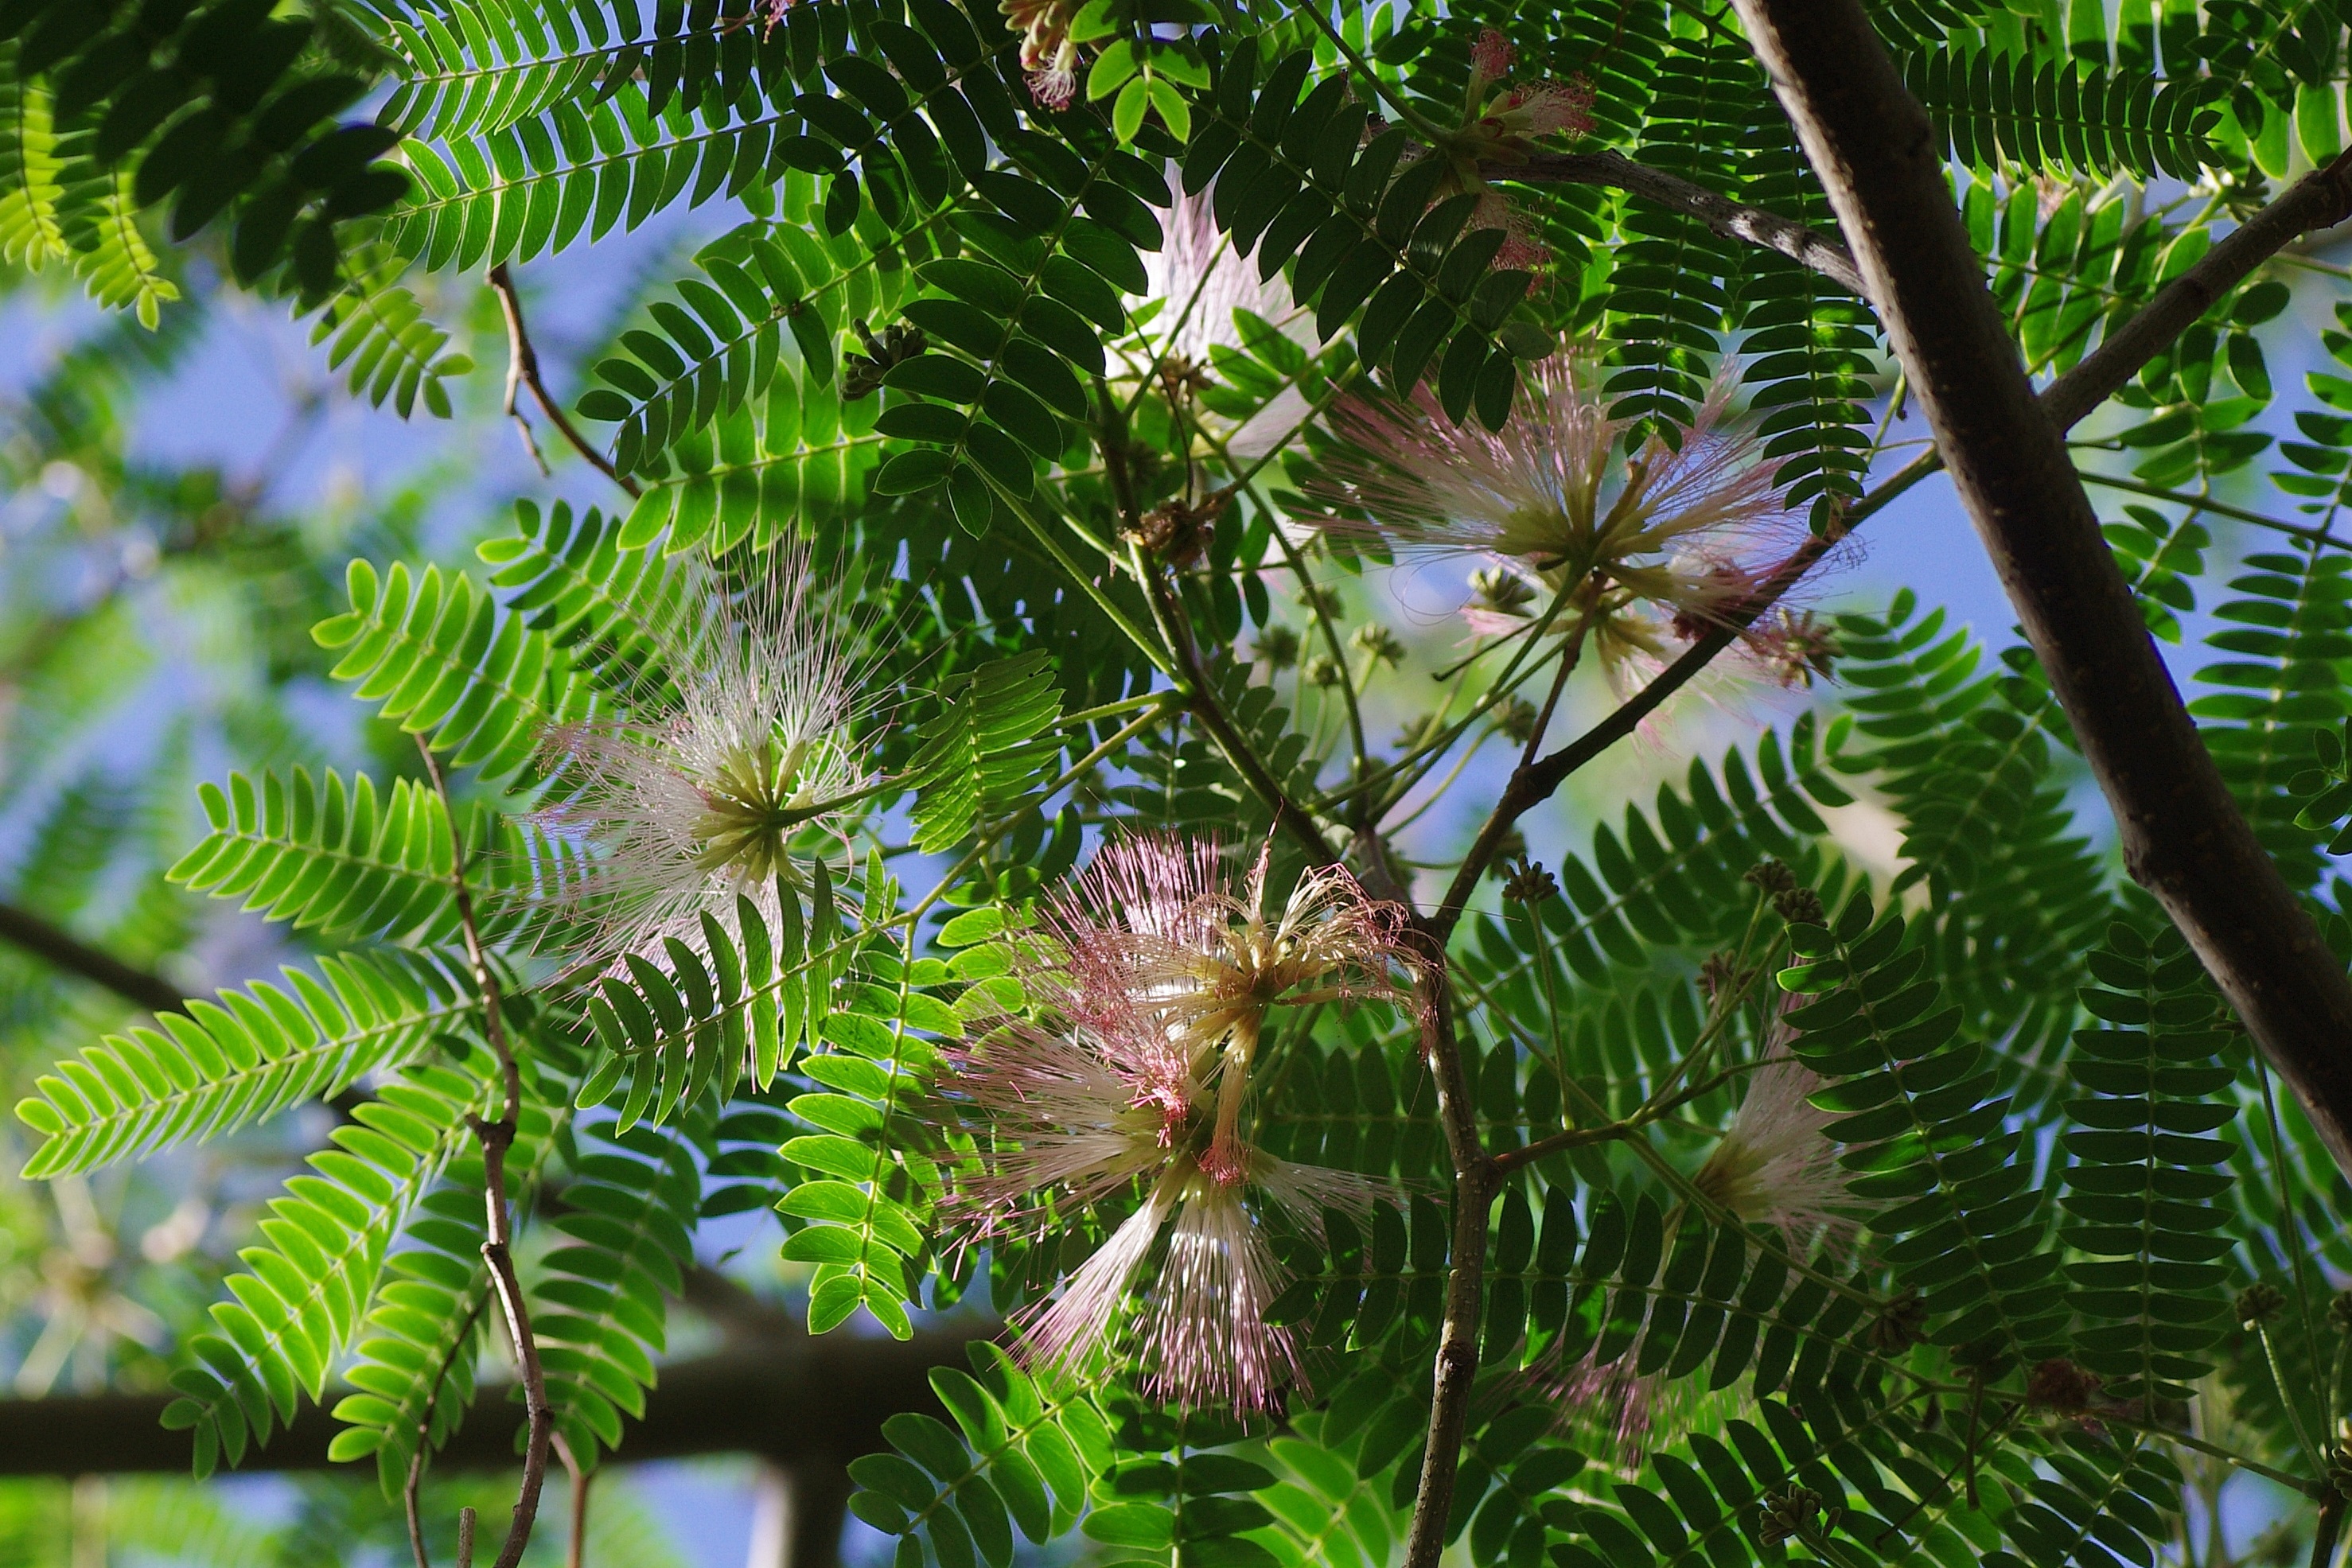
tree, nature, forest, branch, plant, leaf, flower, jungle, tropical, evergreen, botany, garden, fir, flora, flowers, conifer, spruce, rainforest, habitat, tropics, larch, ecosystem, pine family, tropical vegetation, natural environment, woody plant, land plant, arecales, palm family